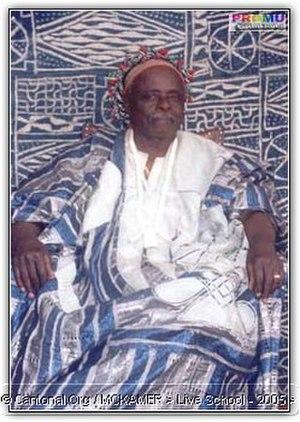
SM MOMO ZANGMENE Joseph, Chef SUp Bangang.
Bangang est un village de la Région de l'Ouest au Cameroun, en 'pays Bamiléké', situé dans le département de Bamboutos, arrondissement de Batcham. Au terme du décret Présidentiel nᵒ 77/245, du 15 juillet 1977, portant « organisation des chefferies traditionnelles » au Cameroun, le Groupement Bangang est érigé en chefferie de Premier dégré.